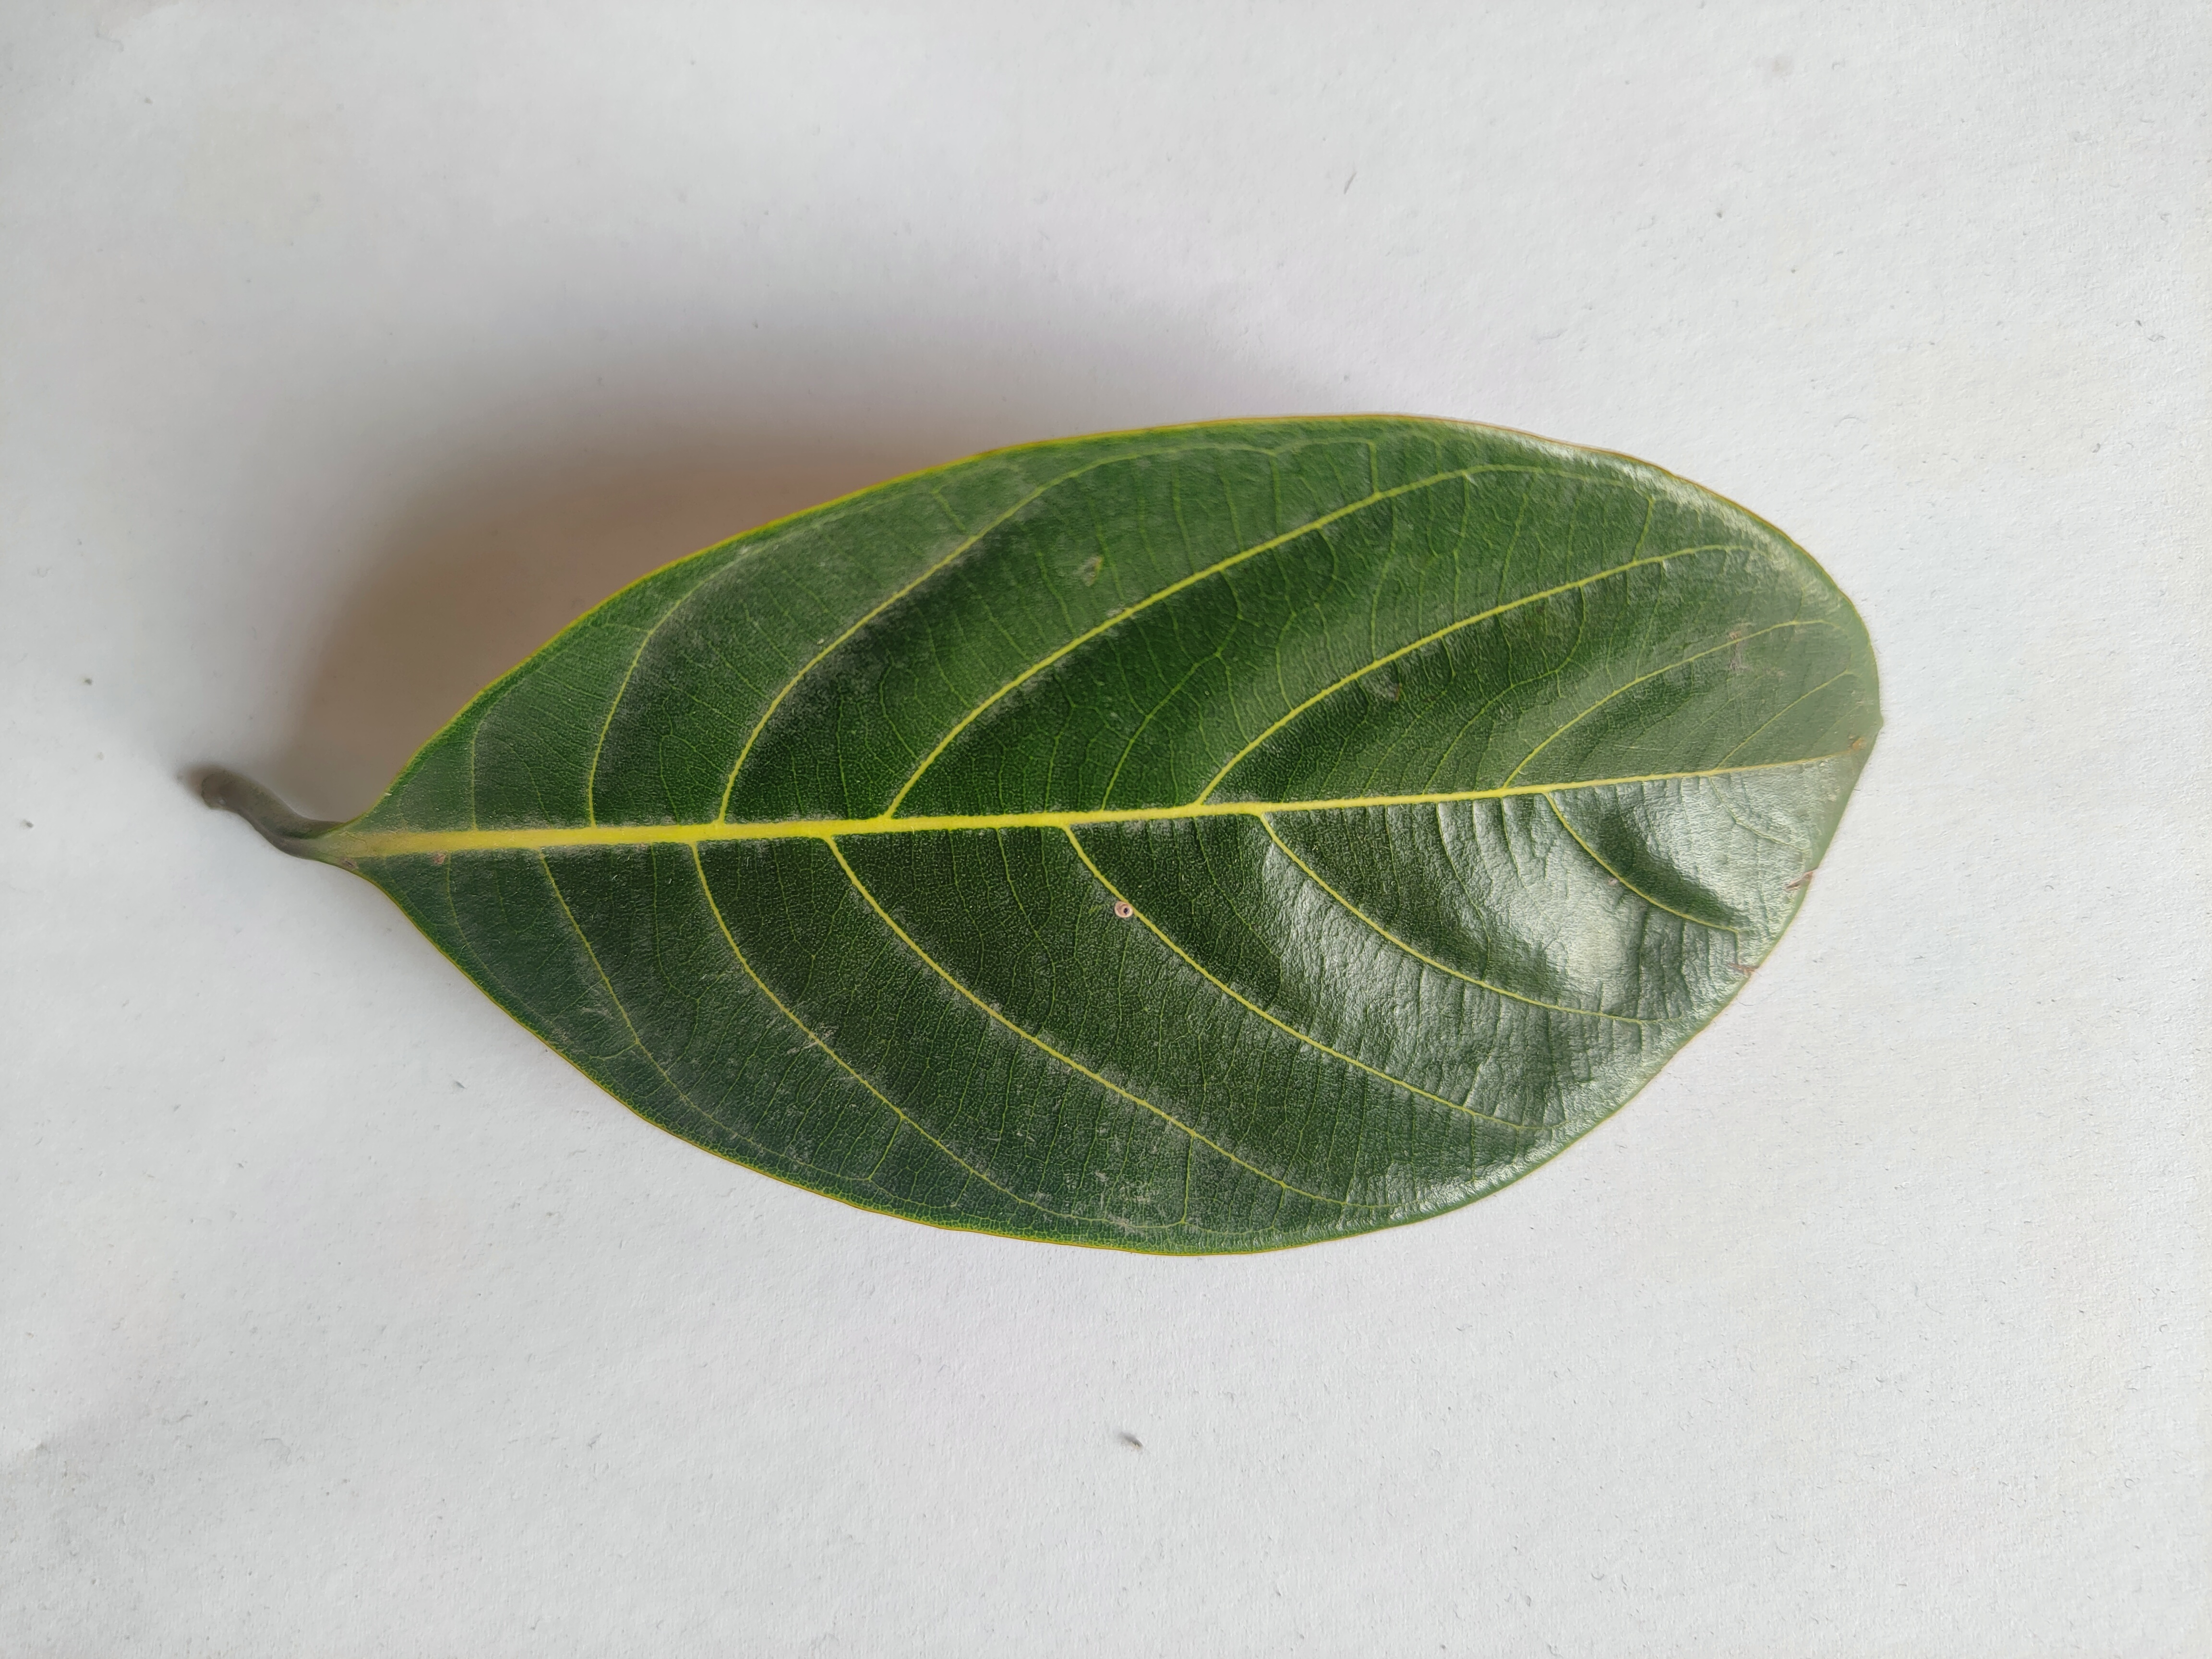
Leaf variety: Jackfruit